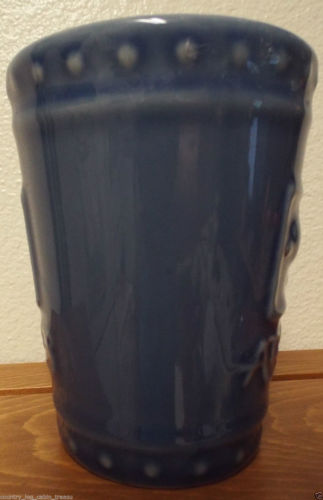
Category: mug